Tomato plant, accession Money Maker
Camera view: vertical (180 deg); turntable rotation: 330 degrees
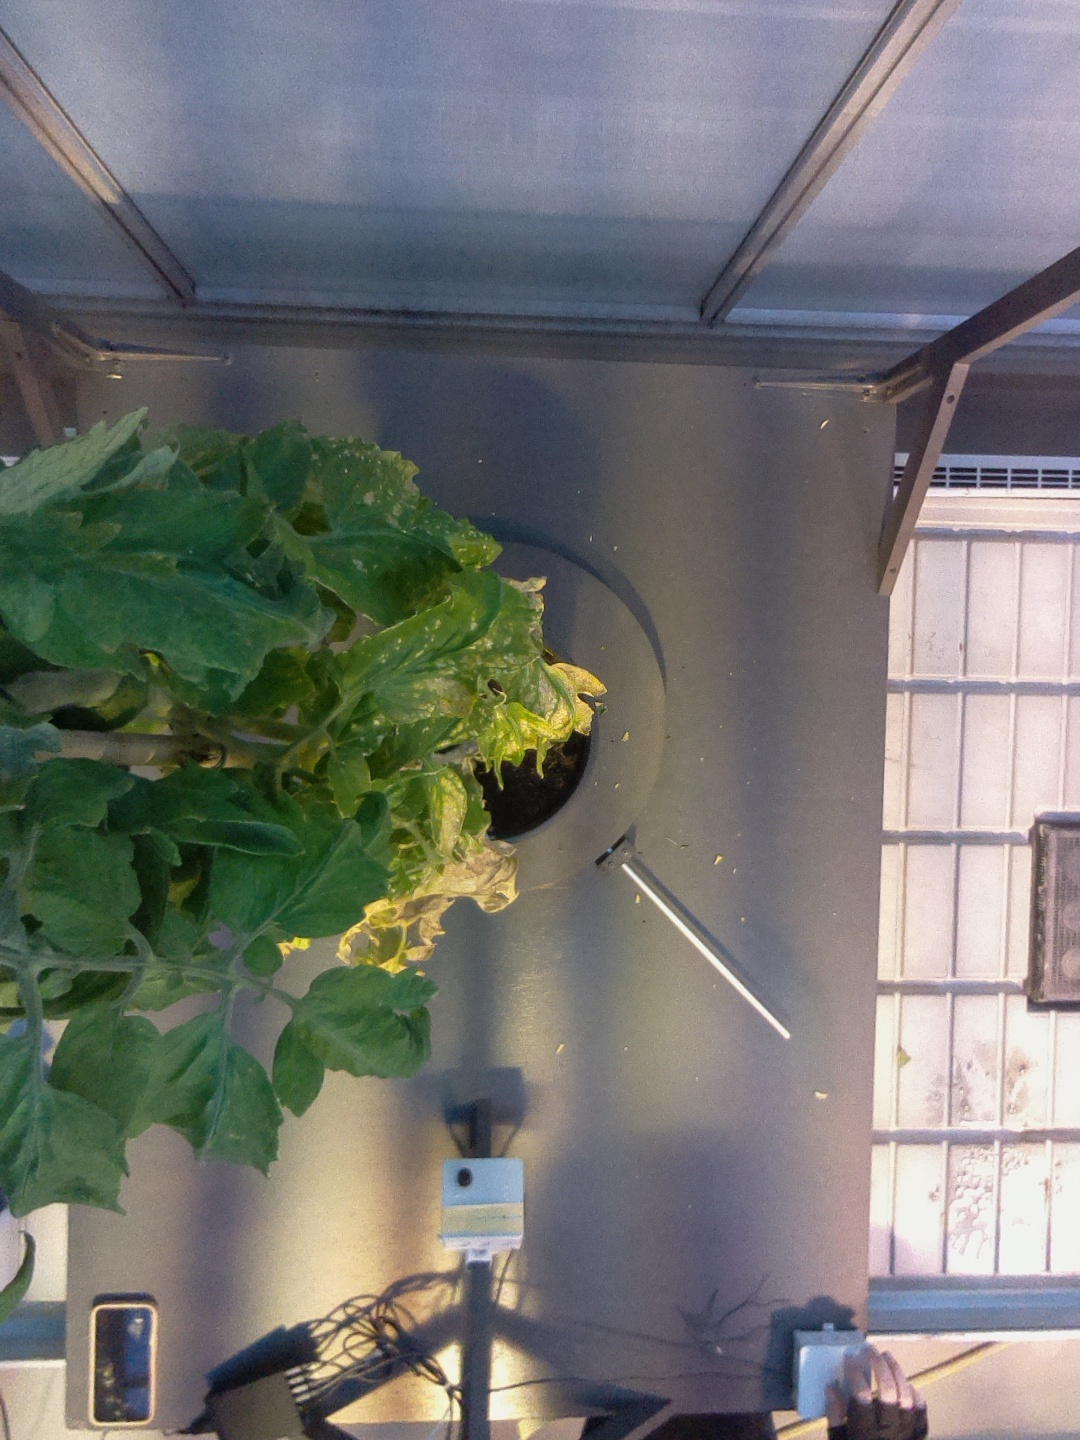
BBCH growth stage 78: 80% -90% of final fruit size